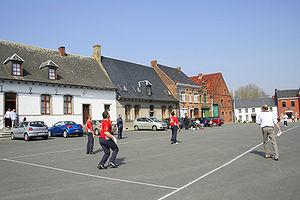
Hoves, jeu de balle pelotte, Place de Hoves.
La balle pelote également appelée jeu de balle est un sport collectif d'extérieur, de la famille des jeux de paume, opposant deux équipes de cinq joueurs qui se renvoient une petite balle, appelée pelote, en la frappant à la main munie d'un gant.
Le ballodrome est le terrain sur lequel on joue des jeux de gagne-terrain comme les jeux de balle pelote, longue paume ou le ballon au poing.